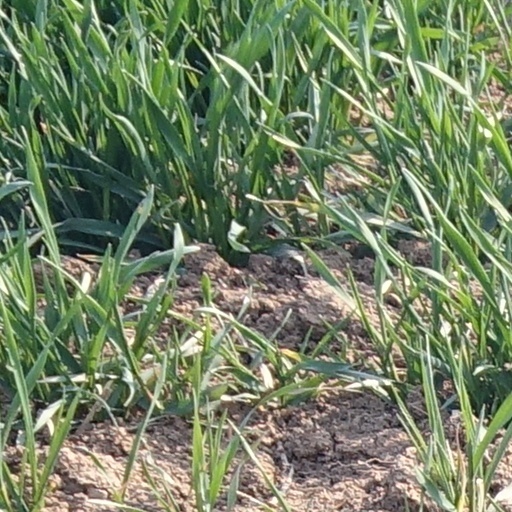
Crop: wheat